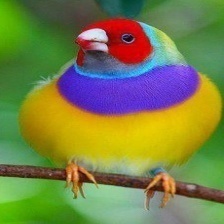
Species: GOULDIAN FINCH
Scientific name: ERYTHRURA GOULDIAE
ImageNet parent category: house_finch